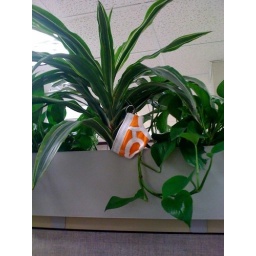
Making sure all plants in the building have enough water so they can continue to grow!